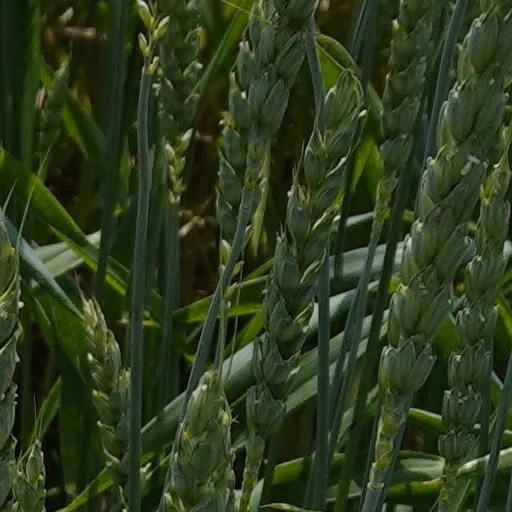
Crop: wheat